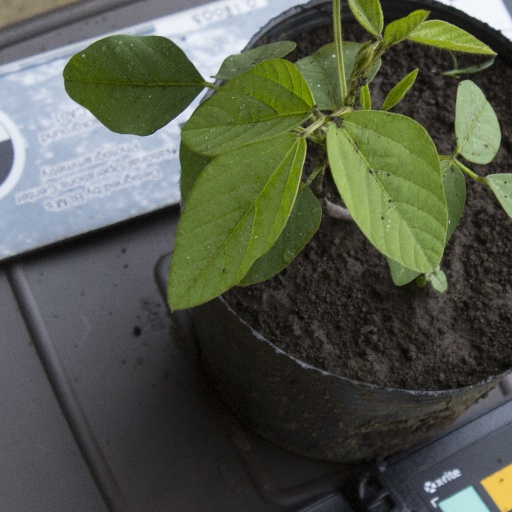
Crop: soybean